Peruvian booby

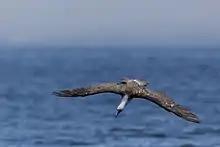
brown upperparts of the wings

The Peruvian booby has brown upperparts, and white underparts, as well as a white head. There is noticeable white mottling on the upper side of the wings. Their wing-coverts are tipped white, creating a scale-like pattern. They have a long, pointed, grey bill. Their feet are webbed and also grey; as opposed to the characteristic colouring of the blue-footed and red-footed boobies.